Iris Rauskala

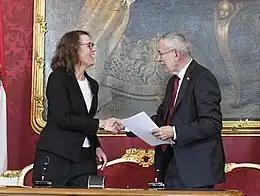
Inauguration of Iris Eliisa Rauskala with president Alexander Van der Bellen (2019)

Iris Eliisa Rauskala (born 14 March 1978 in Helsinki) is a Finnish-born Austrian civil servant and economist who served as Minister of Education, Science and Research in the Bierlein government.